Đorđe Branković (count)

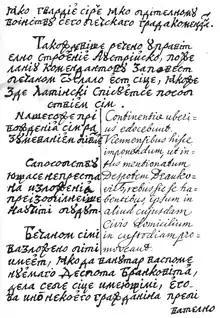
A page from the manuscript of the "Slavo-Serbian Chronicles" written by Branković during his captivity

At the end of May 1688, Cantacuzino sent Đorđe Branković and two more emissaries to Emperor Leopold, to relate his support for the Christian fight against the Turks. Preparing for this journey, Branković composed a memorial which he would present at the Habsburg court. The memorial stated that leaders of peoples of the "Illyrian Kingdom"—Bosnians, Serbians, Bulgarians, Rascians, Thracians, Albanians, and Macedonians—proclaimed Đorđe II Branković, a descendant of "Đorđe I Branković", as their hereditary ruler. The Illyrian Kingdom, which would be reestablished after the expulsion of the Turks from Europe, would include most of the Balkans and some lands belonging to the Kingdom of Hungary. Branković should be raised to the rank of Imperial Prince.